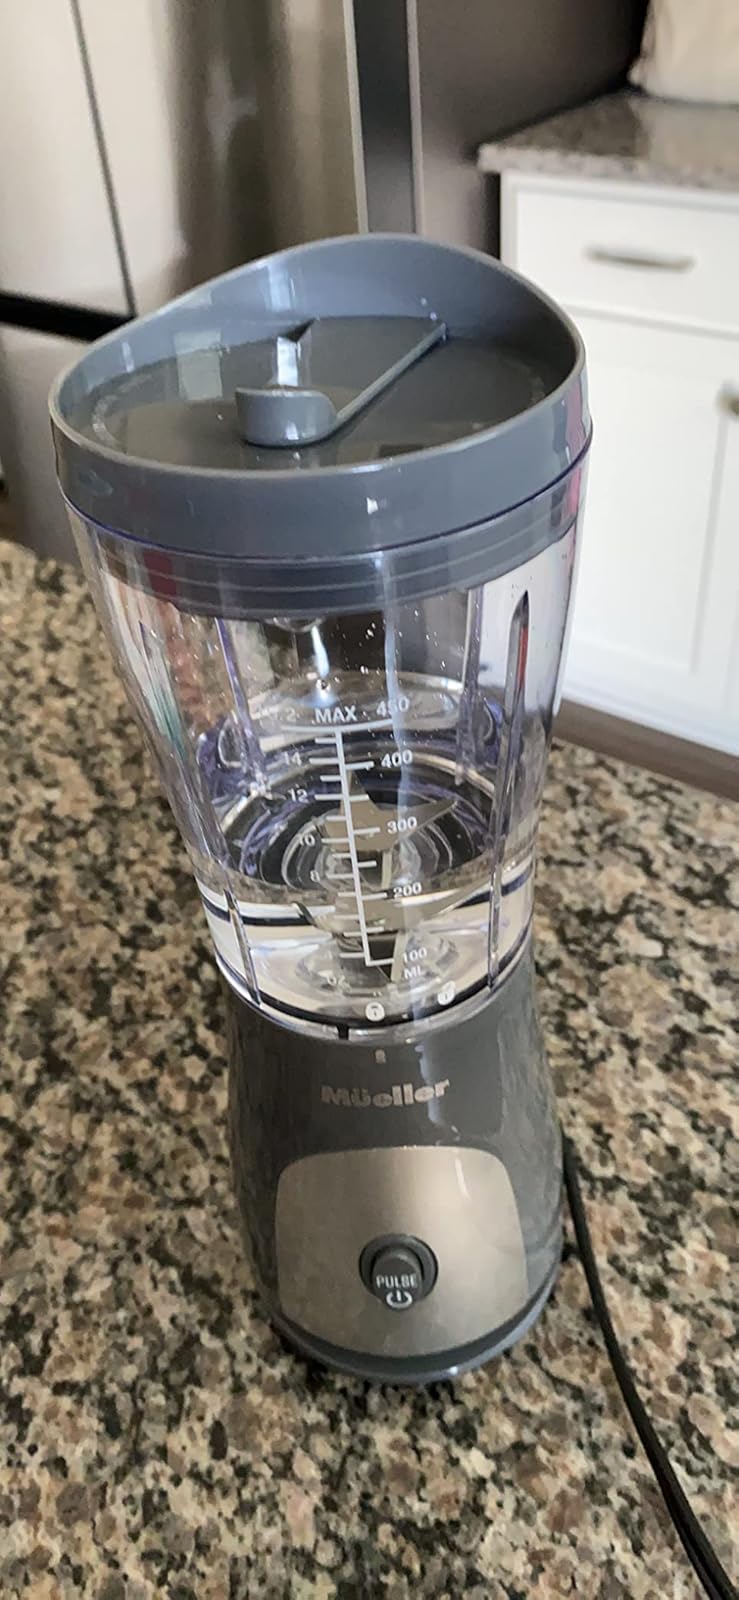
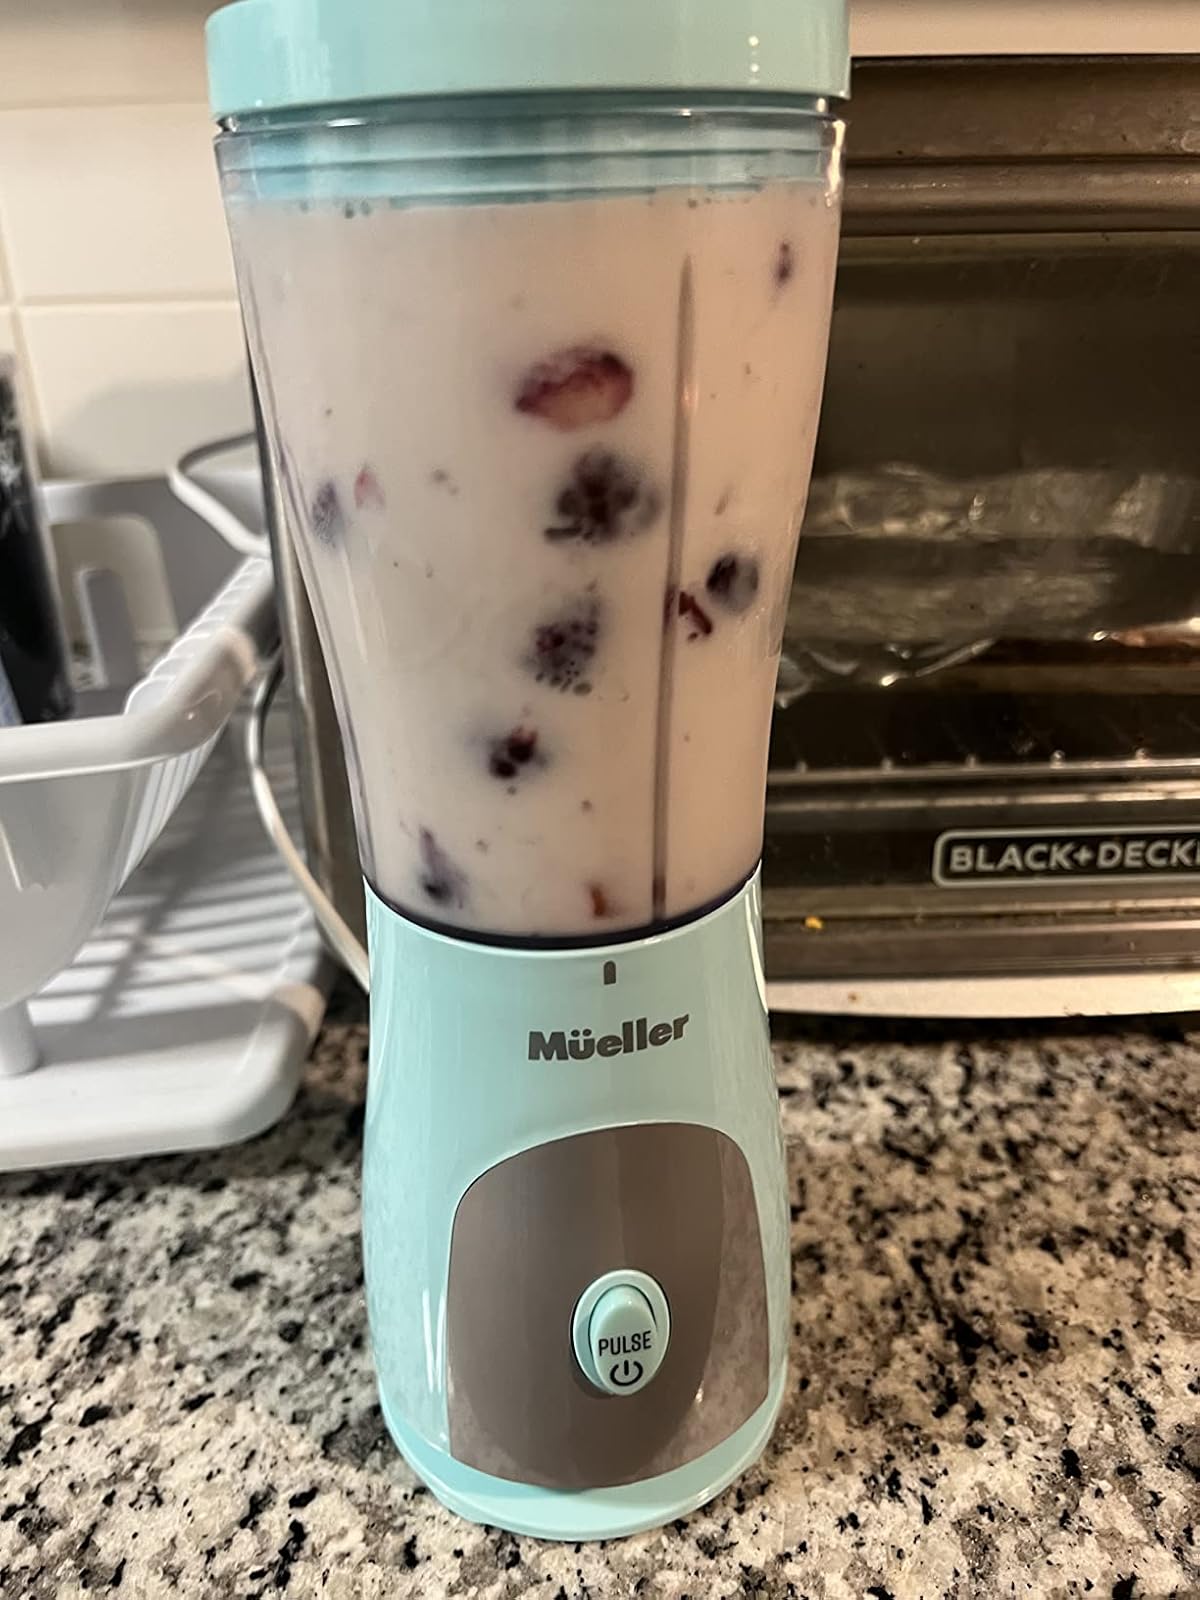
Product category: items_blender
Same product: no